Indian hospital

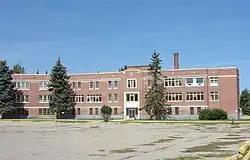
Fort Qu'Appelle Indian Hospital

An unconfirmed number of hospitals were run by the Department of National Health and Welfare across Canada from the mid-1940s onward (under the Indian Health Services Branch in 1944). These include: